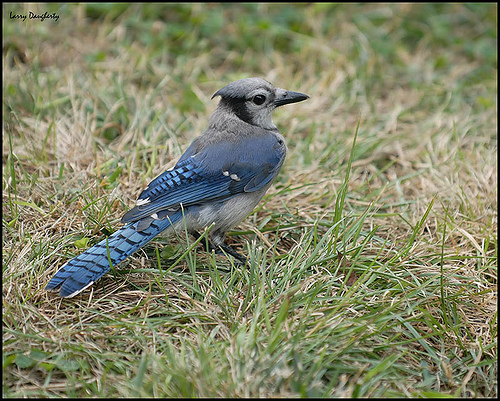
a blue bodied bird with a gray head and nape.
a medium sized bird with a small bill and blue wingsthe wings and the long tail of this gray bird are blue.
this bird is blue with grey on its stomach and has a long, pointy beak.
this beautiful bird has bright blue feathered wings and tail, with a black bill, and black feathers on the crown and nape of it's head.
this bird is blue with brown and has a long, pointy beak.
this bird is gray and blue in color, with a black beak.
a blue bird with blu and black stripped tail feathers.
this bird is blue and gray in color, with a sharp black beak.
this bird has pointy crown plumage with blue and black wings and rectrices.
Species: Blue Jay